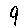
Label: 9